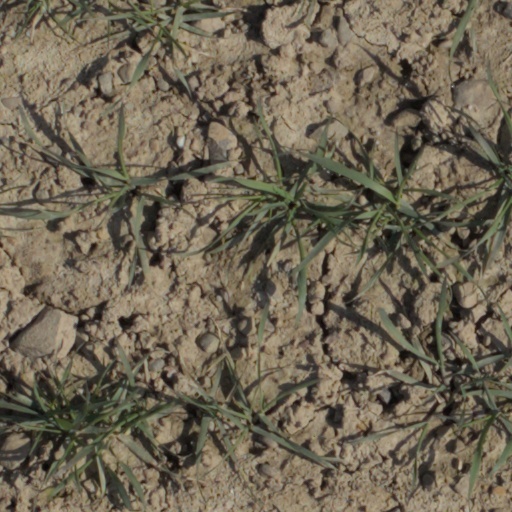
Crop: wheat